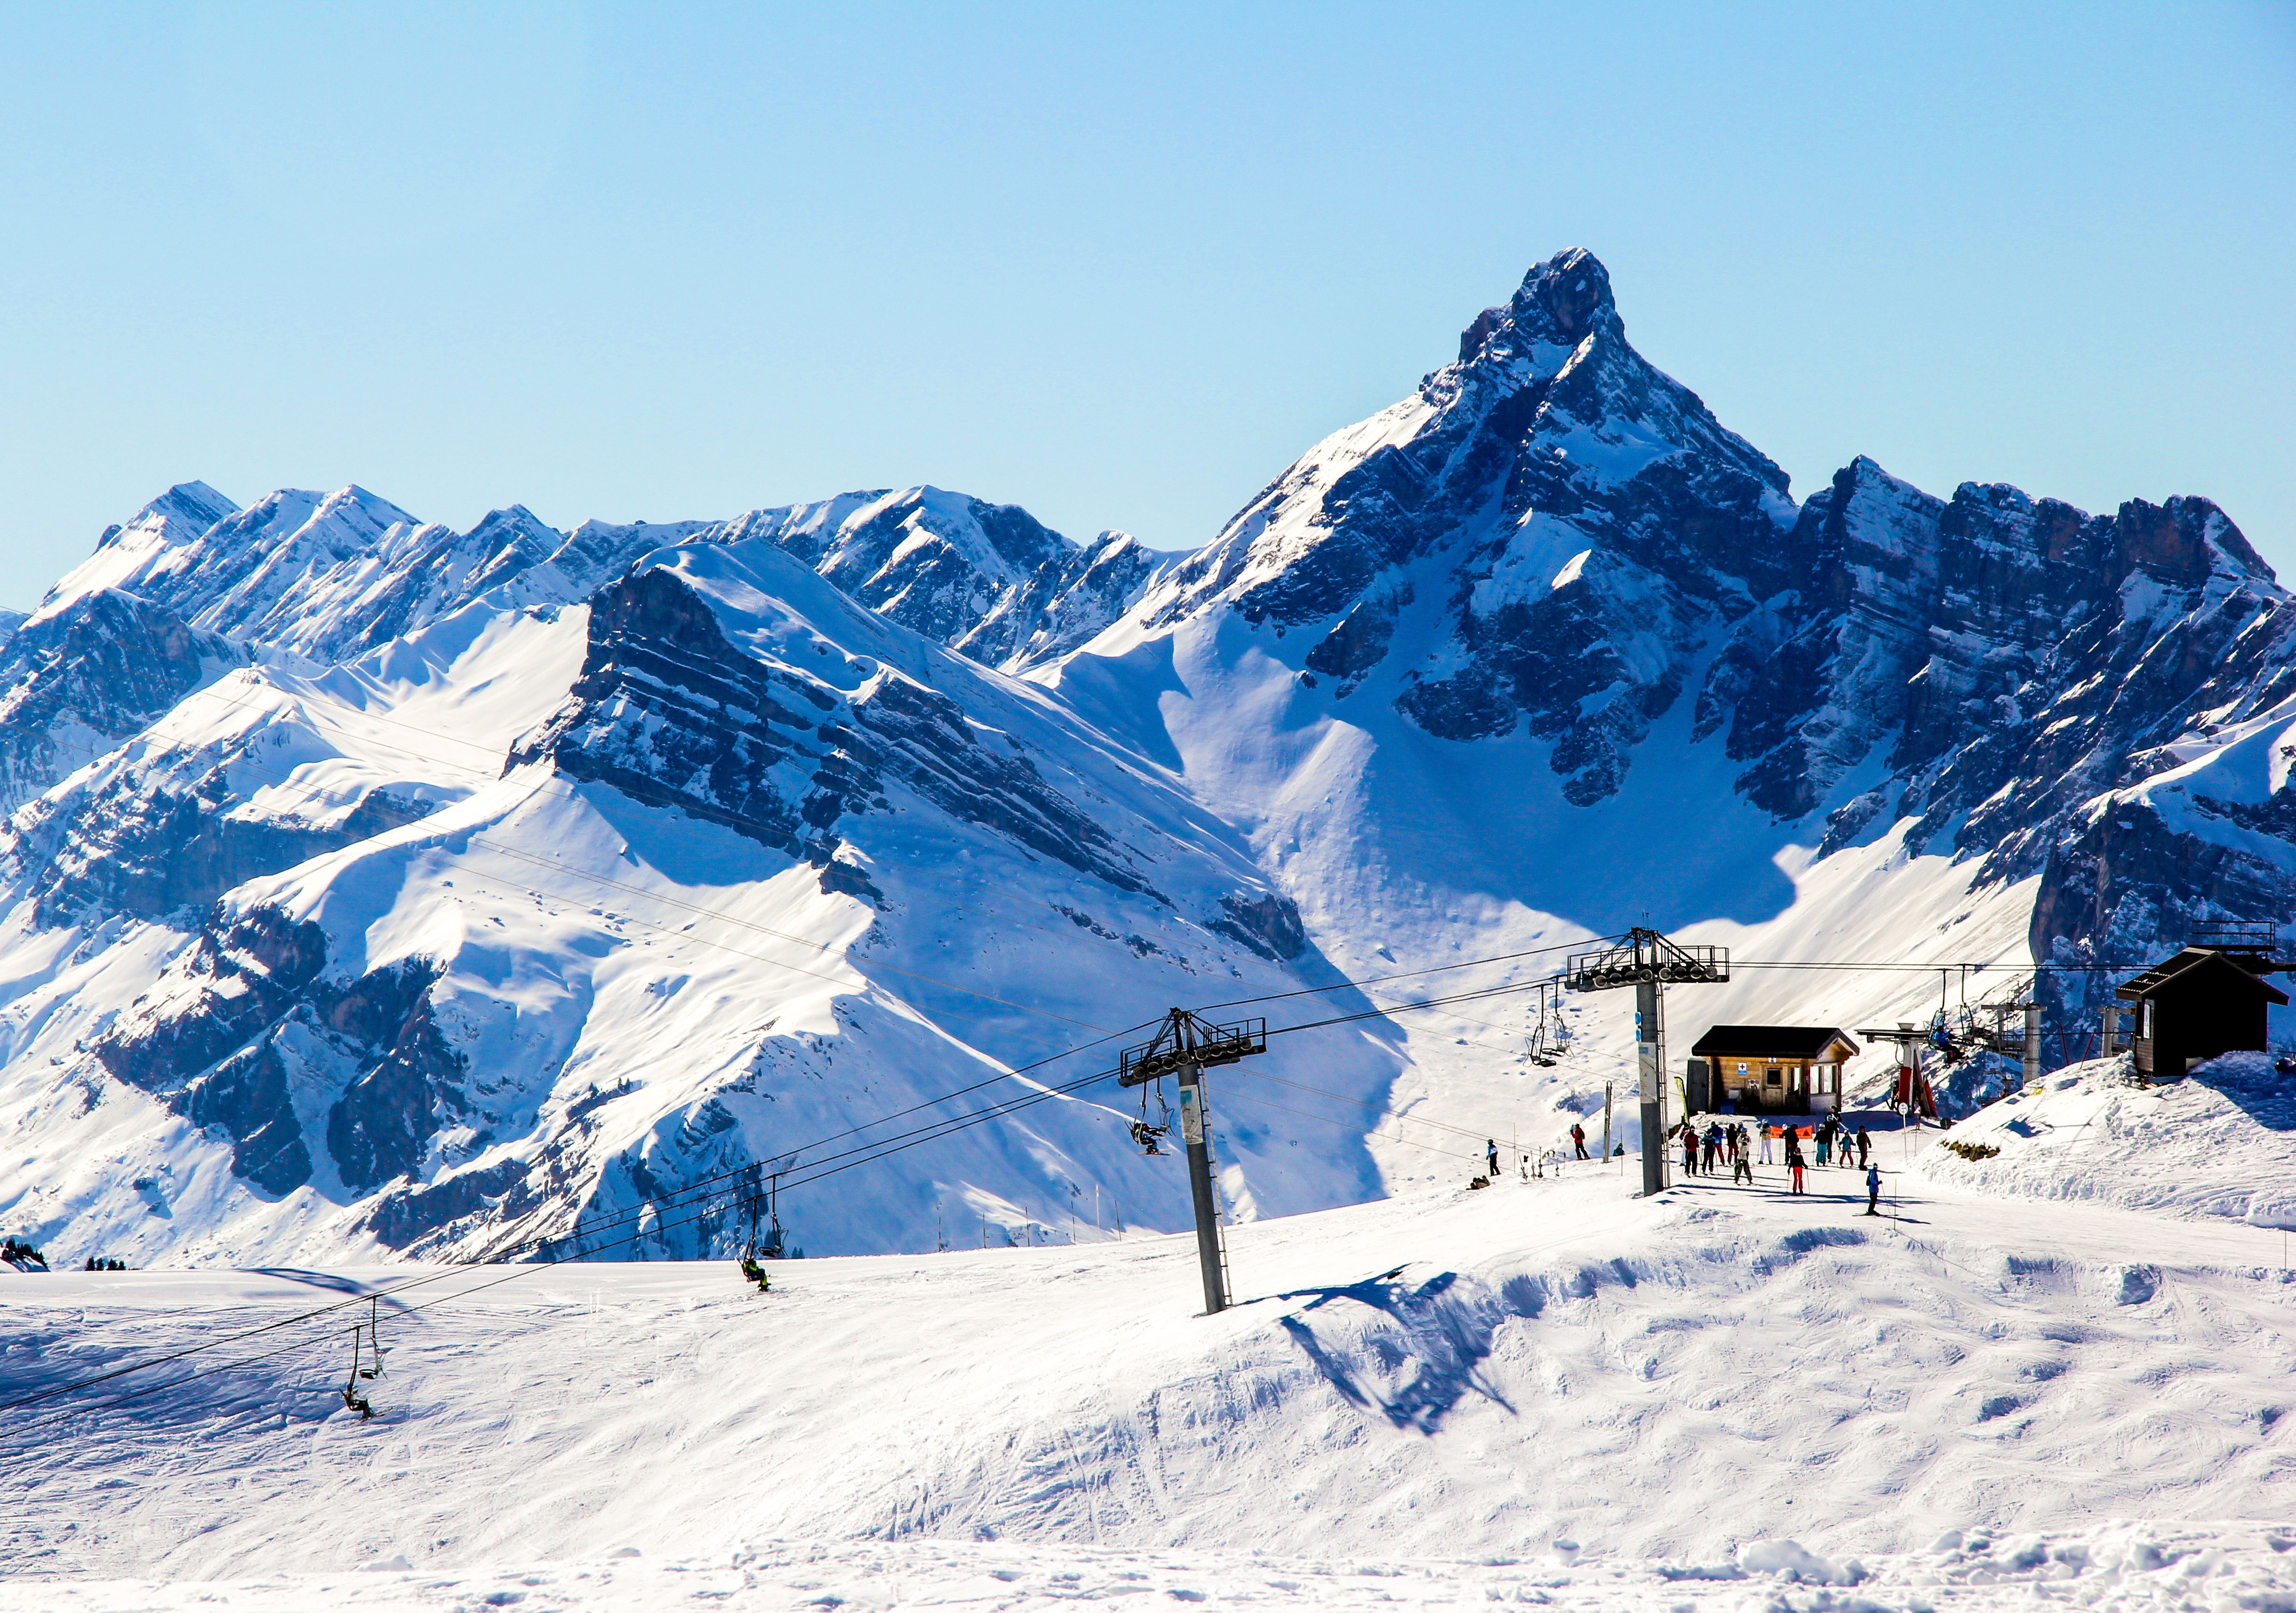
nature, mountain, snow, cold, winter, cloud, sky, valley, mountain range, arctic, terrain, ridge, summit, winter landscape, winter sport, massif, alps, ski, fell, cirque, piste, elevation, nunatak, mountain pass, hill station, ski equipment, mountainous landforms, glacial landform, geological phenomenon, ar te, mount scenery